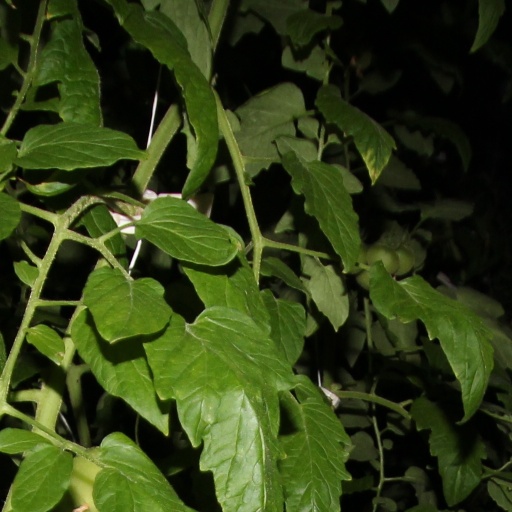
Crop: tomato